Jonas Savimbi

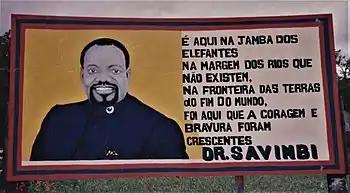

In January 1990 and again in February 1990, Savimbi was wounded in armed conflict with Angolan government troops. The injuries did not prevent him from again returning to Washington, where he met with his American supporters and President Bush in an effort to further increase US military assistance to UNITA. Savimbi's supporters warned that continued Soviet support for the MPLA was threatening broader global collaboration between Gorbachev and the US.